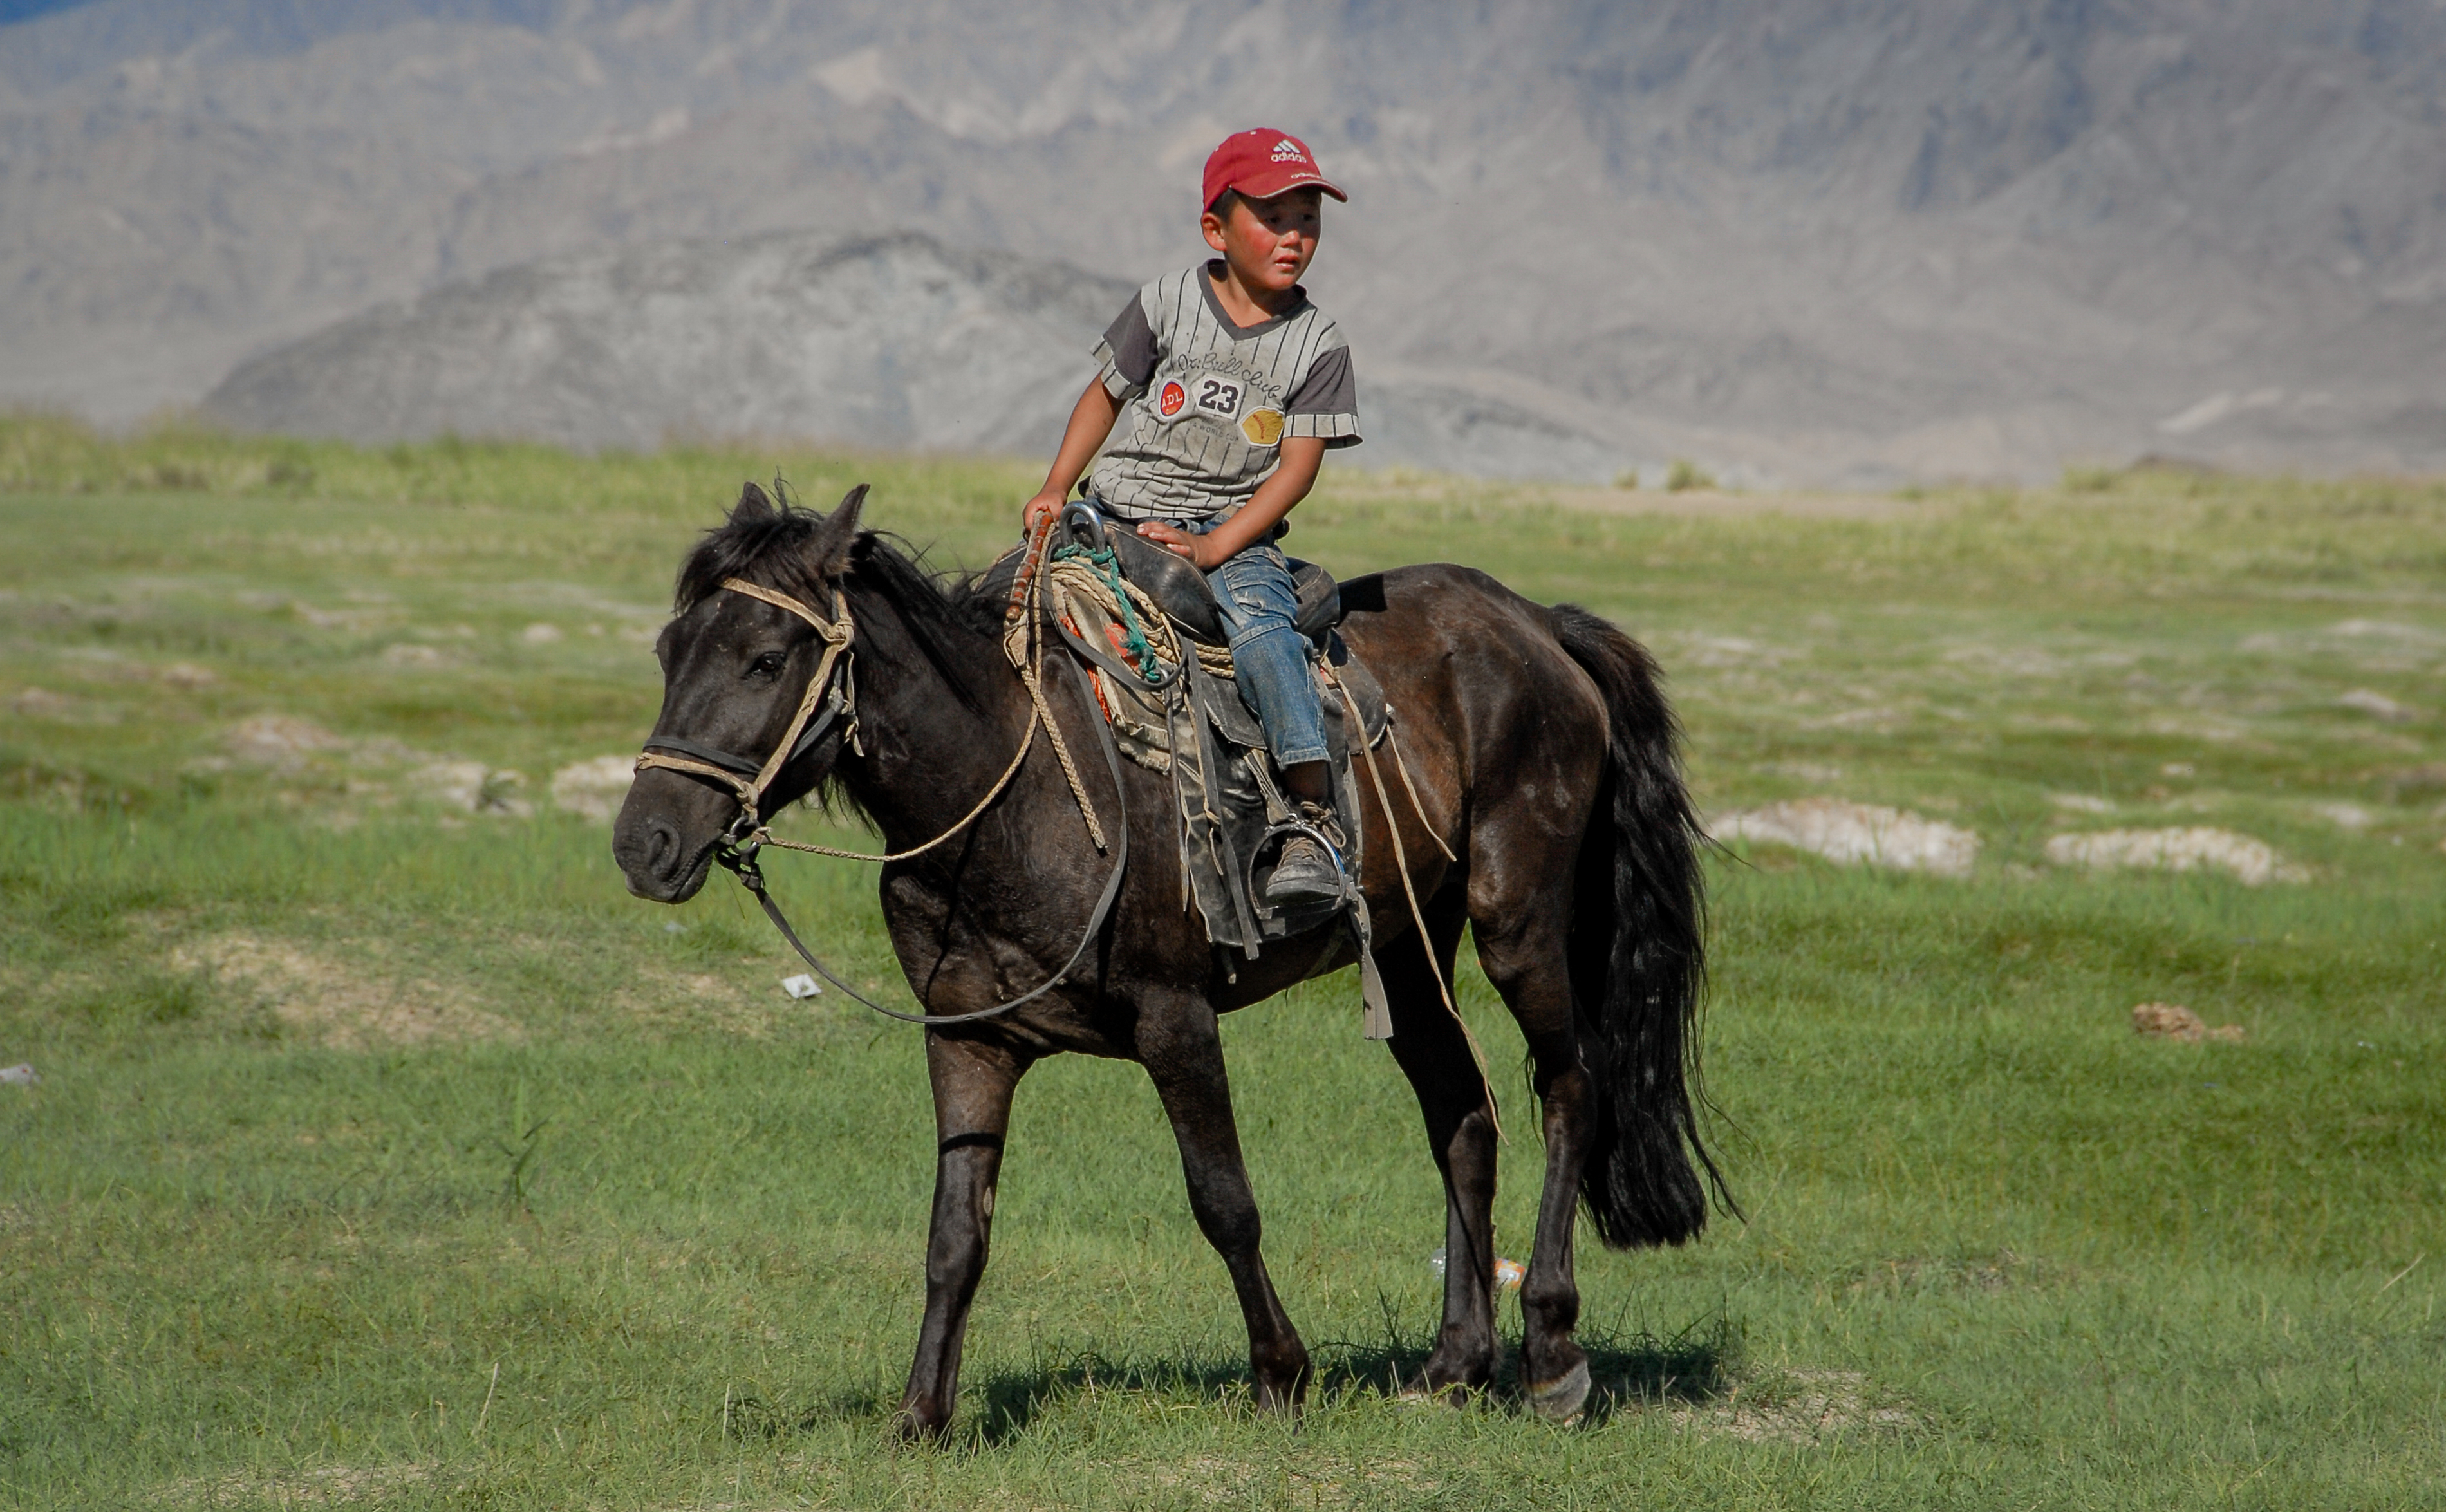
outdoor, boy, horse, stallion, riding, mare, jockey, mongolia, mongolei, naadam, khovd, mn, chowdaimag, equestrianism, pack animal, eventing, trail riding, horse like mammal, mustang horse, animal sports, endurance riding